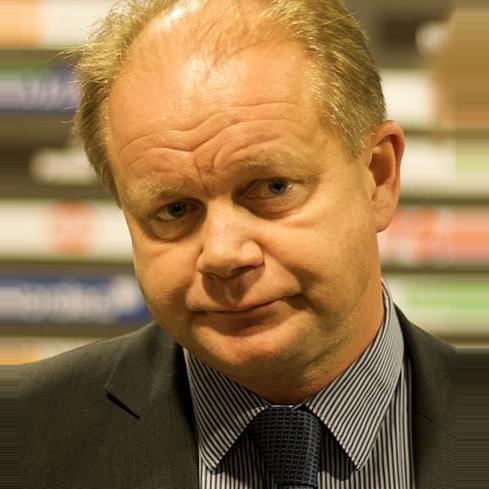
Age: 49